Murray Leinster

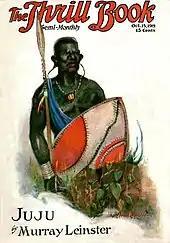
Leinster's "Juju" was the cover story of "The Thrill Book" in October 1919.

Leinster was born in Norfolk, Virginia, the son of George B. Jenkins and Mary L. Jenkins. His father was an accountant. Although both parents were born in Virginia, the family lived in Manhattan in 1910, according to the 1910 Federal Census. A high school dropout, he nevertheless began a career as a freelance writer before World War I. He was just 20 when his first story, "The Anti-Climax", appeared in the July 1916 issue of H. L. Mencken's literary magazine "The Smart Set". Over the next two years, Leinster published four more stories and almost a dozen sketches in the magazine; in a September 2022 interview, Leinster's daughter stated that Mencken recommended the use of a pseudonym for non-"Smart Set" content.